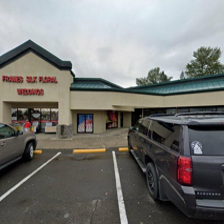
Label: streetView